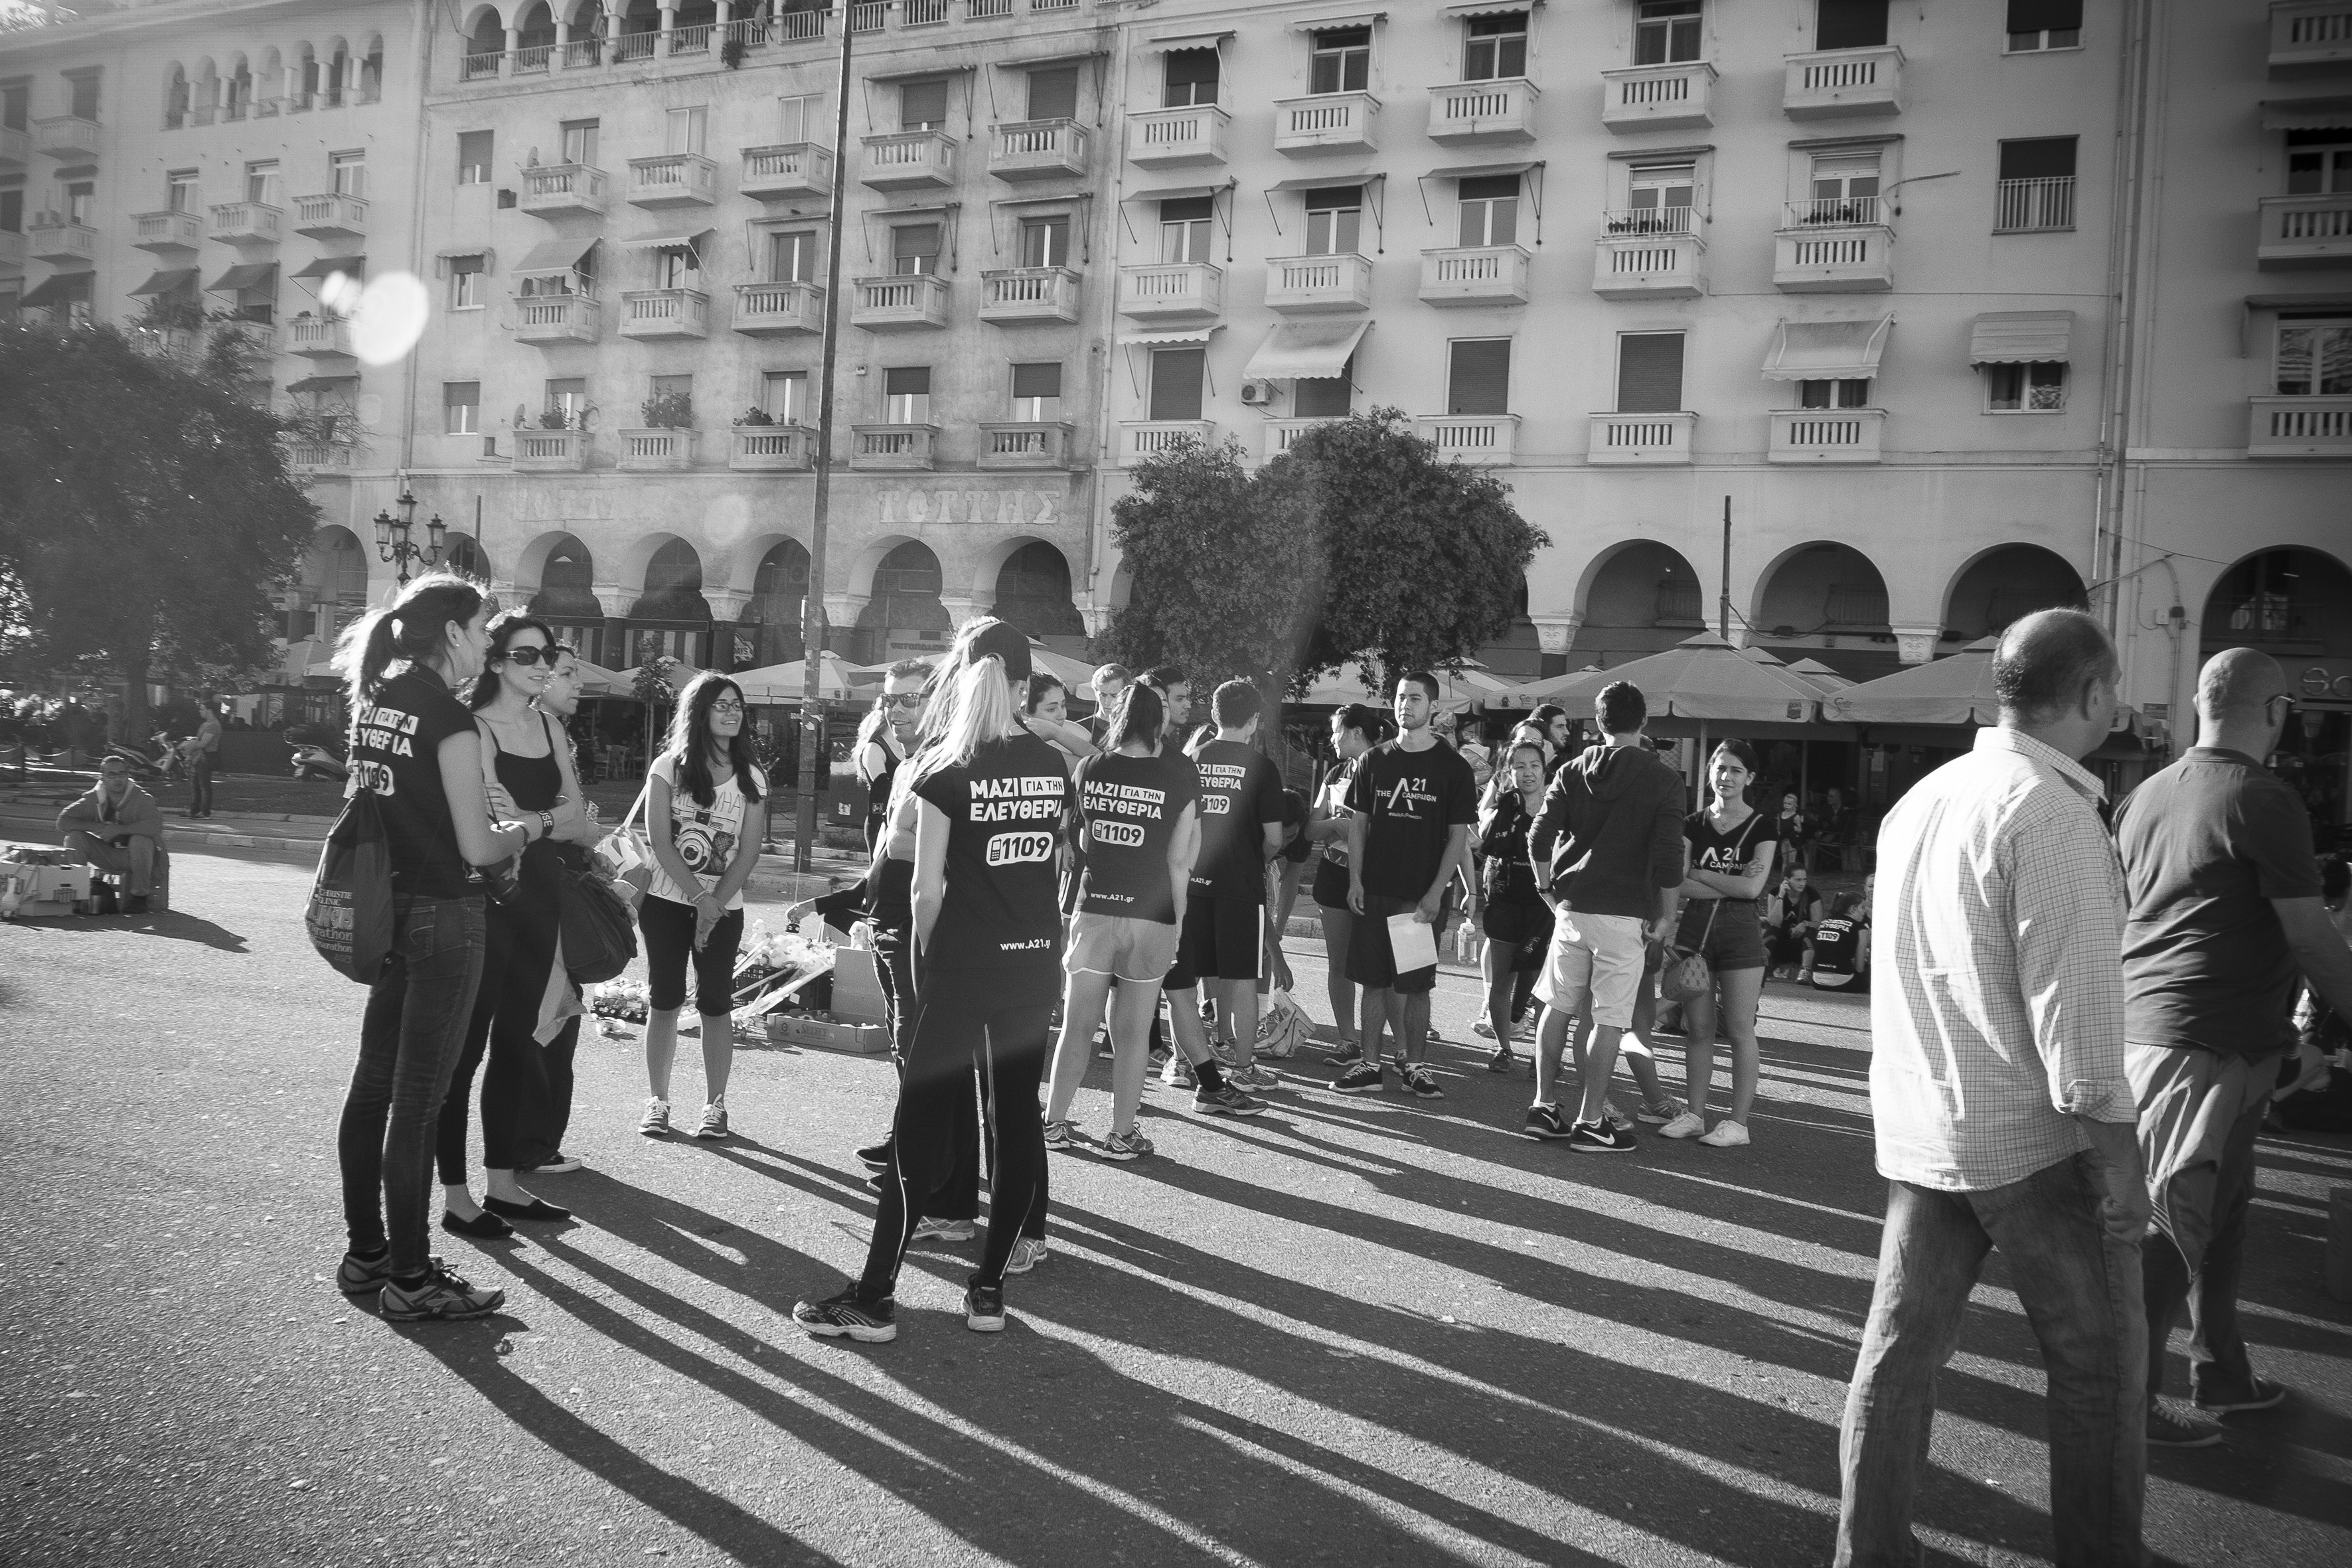
pedestrian, black and white, people, road, street, urban, crowd, travel, fujifilm, monochrome, bw, blackandwhite, blackwhite, infrastructure, photograph, noiretblanc, greece, fuji, fujix, macedonia, thessaloniki, fujixe1, pedestrian crossing, monochrome photography, social group